Kiritimati

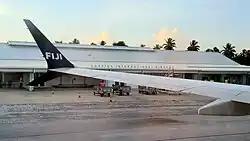
Cassidy International Airport, Kiritimati

Permanent settlement started in 1882, mainly by workers in coconut plantations and fishermen. In 1902, the British Government granted a 99-year lease on the island to Levers Pacific Plantations. The company planted 72,863 coconut palms on the island and introduced silver-lipped pearl oysters into the lagoon. The settlement did not endure: Extreme drought killed 75% of the coconut palms, and the island was abandoned from 1905 to 1912.